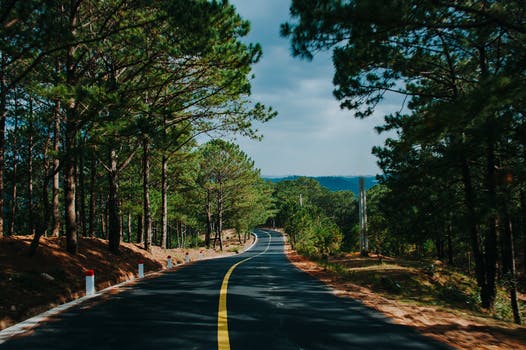
Label: No Watermark